2007 Eilat bombing

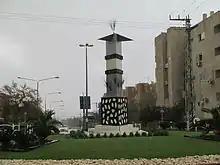
Memorial to the victims of the suicide attack in Eilat

The 2007 Eilat bombing occurred on 29 January 2007 when a Palestinian suicide bomber from the Gaza Strip infiltrated the northern suburbs of Eilat, Israel. Upon seeing the police approaching, he entered a neighbourhood bakery and detonated his bomb, killing three civilians: the bakery's co-owners and an employee.